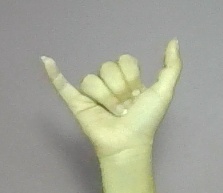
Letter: ya